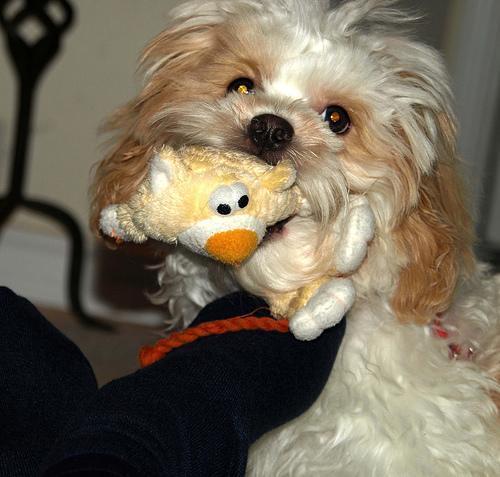
Lhasa